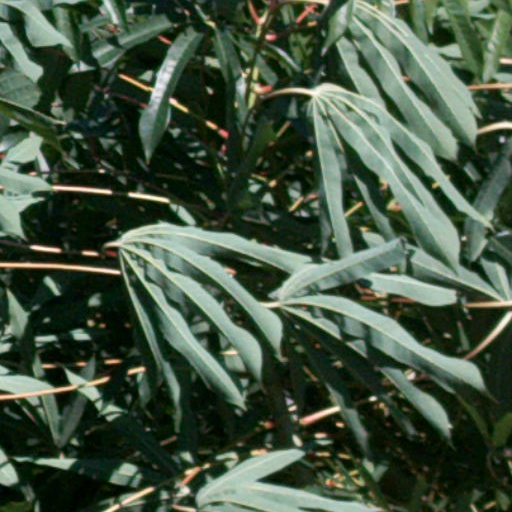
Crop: cassava